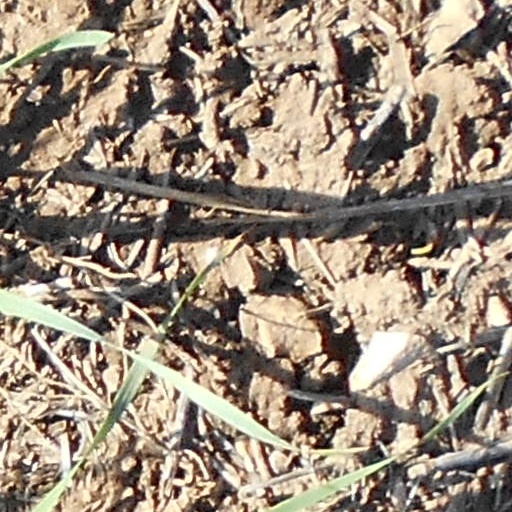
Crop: wheat